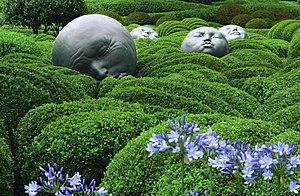
Samuel Salcedo (né en 1975 à Barcelone, Espagne) Drops of Rain (Des Gouttes de Pluie) 2016, mélange de résine de polyester et de poudre d’aluminium
Les Jardins d'Étretat sont un jardin au-dessus de la falaise expérimentale avec des « sculptures vivantes » à Étretat, en Normandie, en France. Ça entoure une villa qui appartenait une fois à Madame Thébault, une actrice de Paris, au début du 20e siècle. Plus d'un siècle après, le jardin a été restauré par une équipe menée par l'architecte de territoire russe Alexander Grivko de la société britannique de conception et d'aménagement paysager IL Nature, qui était inspirée de la flore de la côte normande. Il a été rouvert au public en 2017.